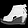
Label: Sandal